QF 18-pounder gun

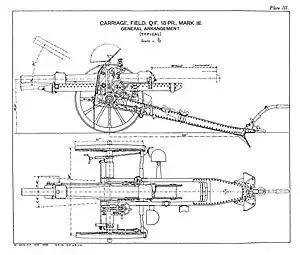
Drawing of the Mk. III carriage

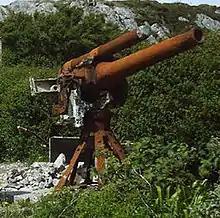
An 18-pounder on an elastic mount for shipboard use (DAMS)

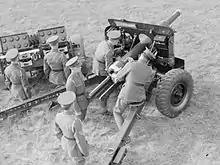
Split trail of the Mk. VP carriage, ca. 1938

A major variant (essentially, a new artillery piece with the same ballistics) was the Mark IV gun on Mk IV carriage. The Mk IV gun started testing in 1916 mounted on a new Mk III carriage with box trail, then typical for howitzers. This eliminated the original central pole trail, which had restricted elevation, allowing increased elevation to 37.5 degrees and hence increased maximum range from 6525 to 9300 yards with the 2 charge shell.